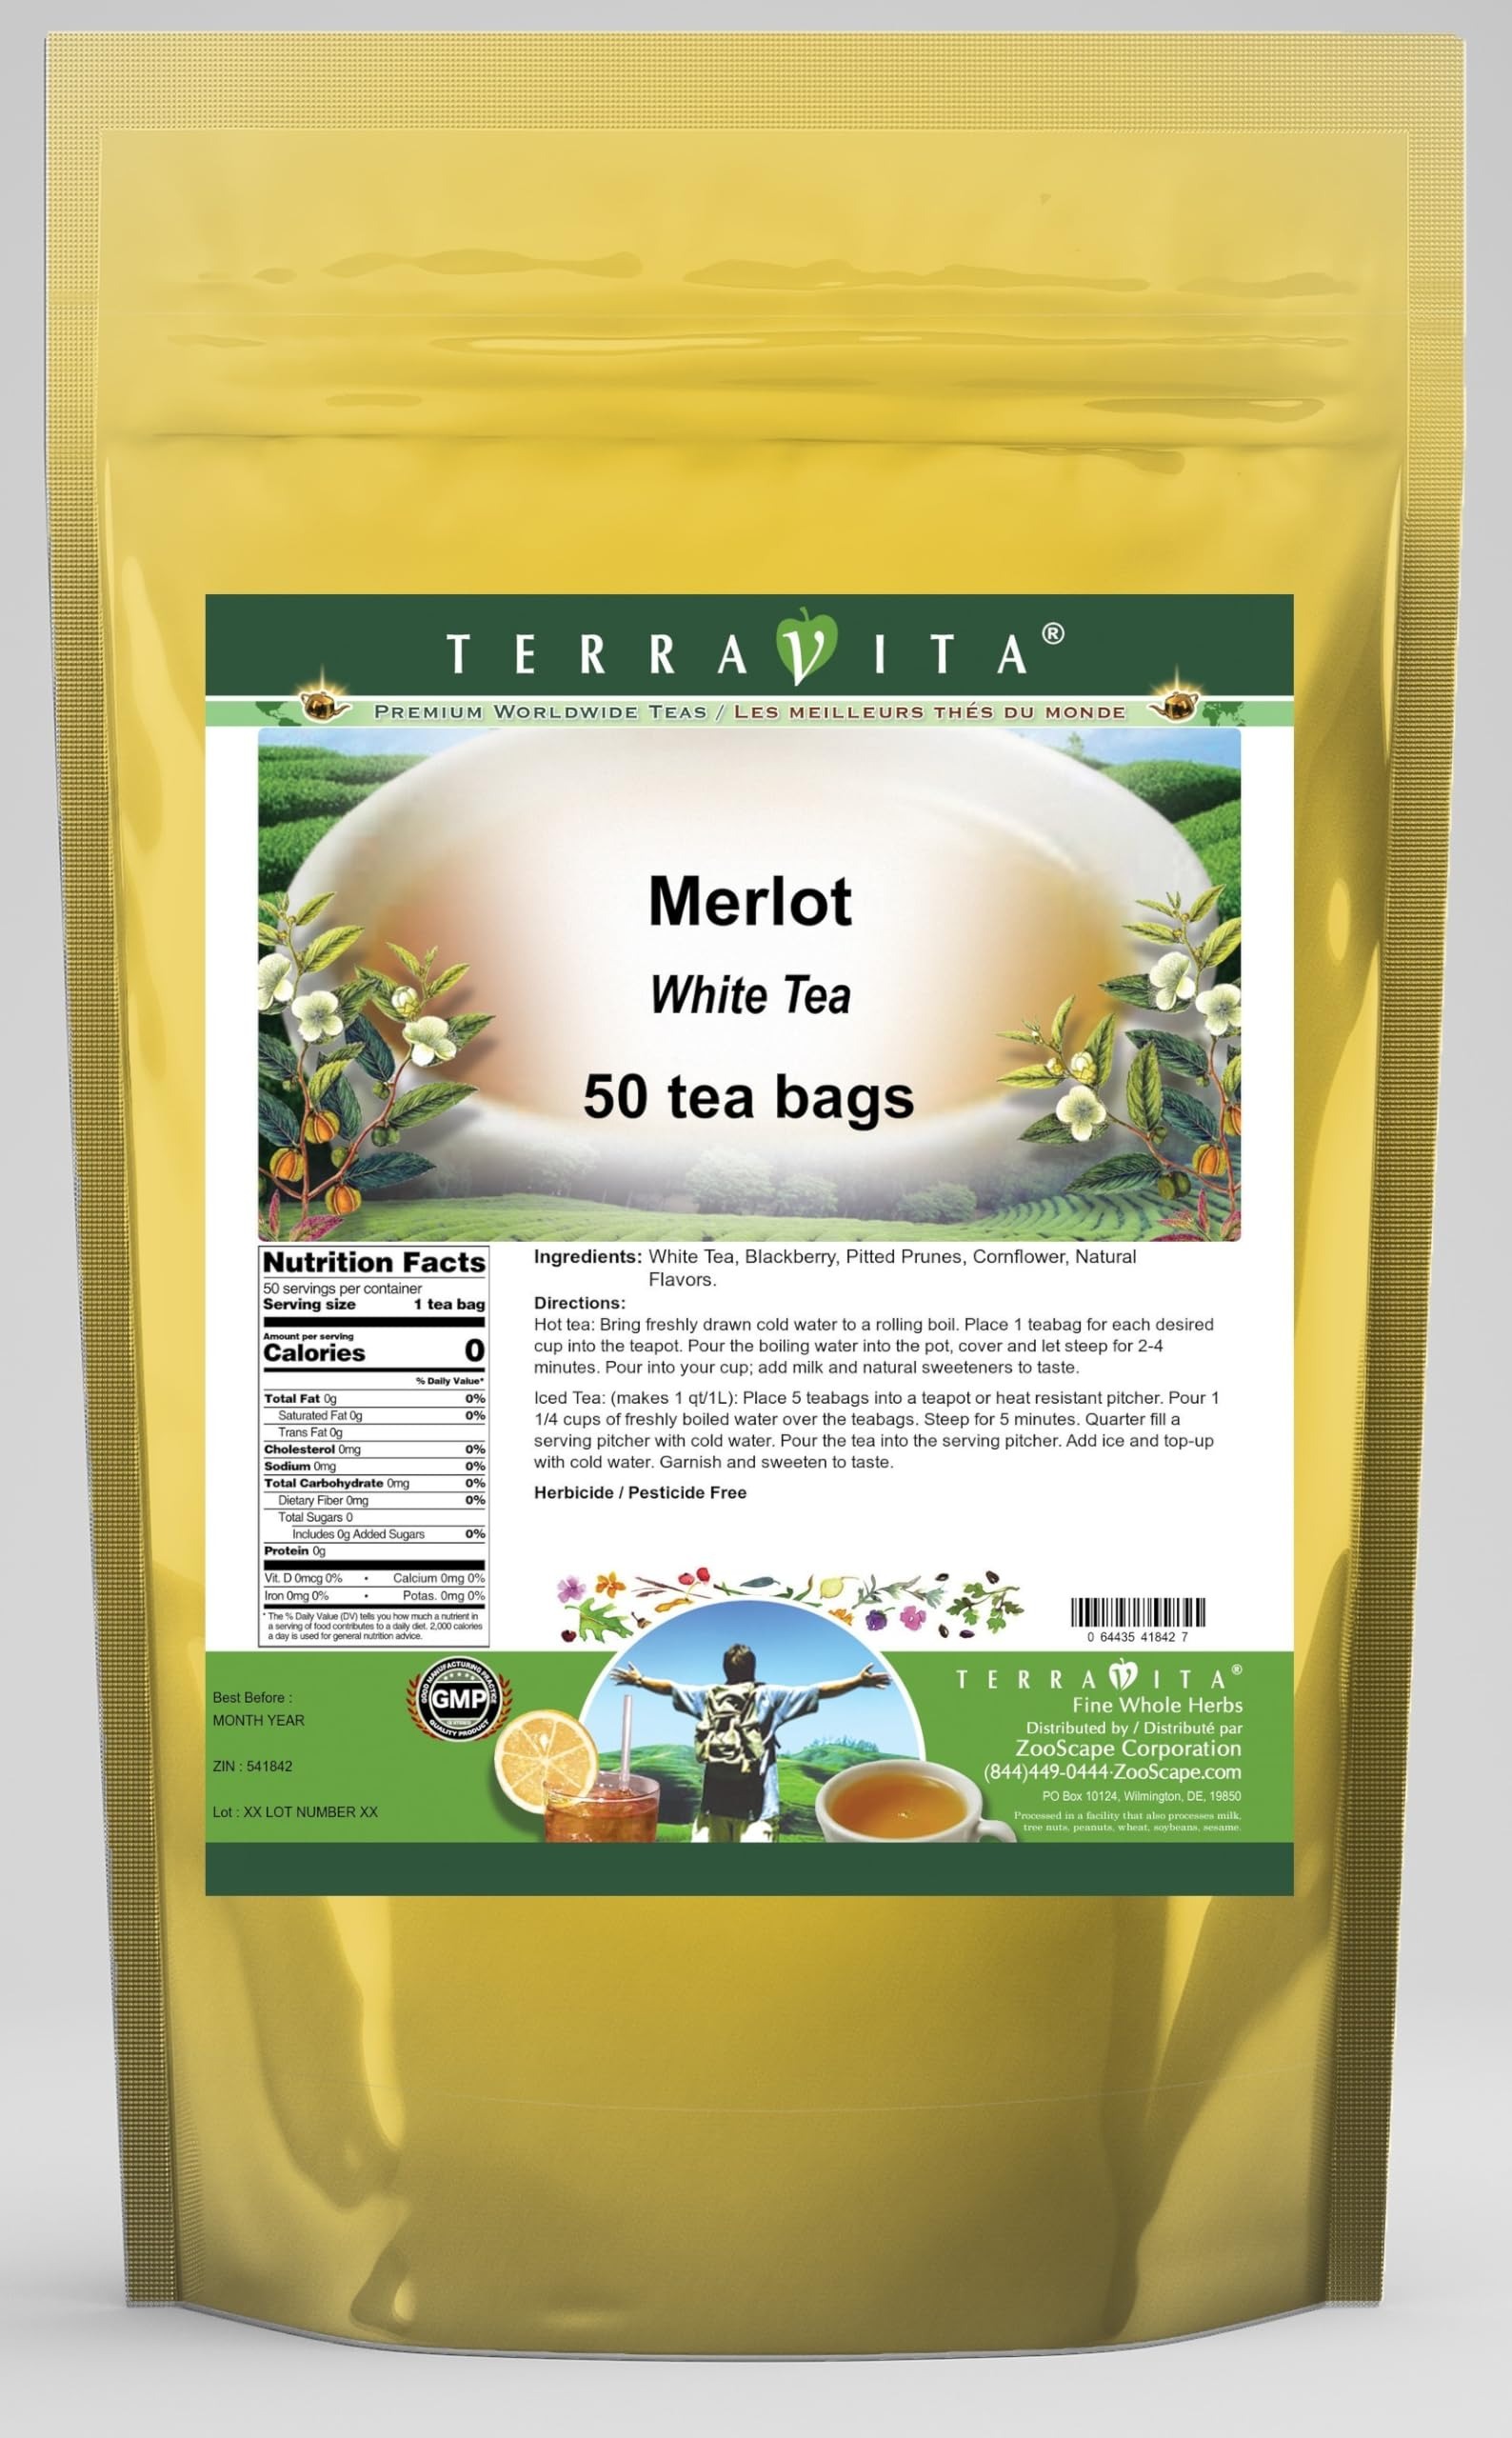
Item Name: Merlot White Tea (50 tea bags, ZIN: 541842) - 2 Pack
Bullet Point 1: Our Merlot White Tea is a mouth-watering flavored White tea with Blackberry, Pitted Prunes and Cornflower that you can enjoy all year round! The aroma and Merlot flavor is a delight! - Ingredients: White tea, Blackberry, Pitted Prunes, Cornflower and Natural Merlot Flavor.
Bullet Point 2: No fillers.
Bullet Point 3: Manufacturer: TerraVita
Bullet Point 4: Size: 50 tea bags
Bullet Point 5: White Tea Bags - Packed in a convenient upright pouch!
Product Description: Our Merlot White Tea is a mouth-watering flavored White tea with Blackberry, Pitted Prunes and Cornflower that you can enjoy all year round! The aroma and Merlot flavor is a delight! - Ingredients: White tea, Blackberry, Pitted Prunes, Cornflower and Natural Merlot Flavor. - Hot tea brewing method: Bring freshly drawn cold water to a rolling boil. Place 1 teabag for each desired cup into the teapot. Pour the boiling water into the pot, cover and let steep for 2-4 minutes. Pour into your cup; add milk and natural sweeteners to taste. - Iced tea brewing method: (to make 1 liter/quart): Place 5 teabags into a teapot or heat resistant pitcher. Pour 1 1/4 cups of freshly boiled water over the teabags. Steep for 5 minutes. Quarter fill a serving pitcher with cold water. Pour the tea into the serving pitcher. Add ice and top-up with cold water. Garnish and sweeten to taste. - TerraVita is an exclusive line of premium-quality, natural source products that use only the finest, purest and most potent ingredients found around the world. TerraVita is hallmarked by the highest possible standards of purity, potency, stability and freshness. All of our products are prepared with the highest elements of quality control, from raw materials through the entire manufacturing process, up to and including the moment that the bottles or bags are sealed for freshness and shipped out to you. Our highest possible standards are certified by independent laboratories and backed by our personal guarantee. - TerraVita exists to meet and ensure your family's health and wellness without the harmful effects of chemicals and health products. We strive to make all of our products affordable and reliable and are constantly searching the market to maintain our affordability and to look for new ways to serve
Value: 100.0
Unit: Count

Price: 86.91